Karate

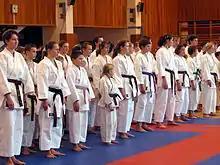
Karatekas at a dojo with different colored belts

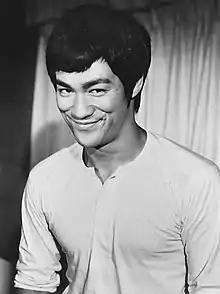
Bruce Lee is known for practicing many martial arts styles, including Karate, having trained with Chuck Norris for many years.

In 1924, Gichin Funakoshi, founder of Shotokan Karate, adopted the Dan system from the judo founder Jigoro Kano using a rank scheme with a limited set of belt colors. Other Okinawan teachers also adopted this practice. In the Kyū/Dan system the beginner grades start with a higher numbered kyū ("e.g.", 10th Kyū or Jukyū) and progress toward a lower numbered kyū. The Dan progression continues from 1st Dan (Shodan, or 'beginning dan') to the higher dan grades. Kyū-grade karateka are referred to as "color belt" or mudansha ("ones without dan/rank"). Dan-grade karateka are referred to as "yudansha" (holders of dan/rank). Yudansha typically wear a black belt. Normally, the first five to six dans are given by examination by superior dan holders, while the subsequent (7 and up) are honorary, given for special merits and/or age reached. Requirements of rank differ among styles, organizations, and schools. Kyū ranks stress Karate stances, Equilibrioception, and motor coordination. Speed and power are added at higher grades.